Acuera

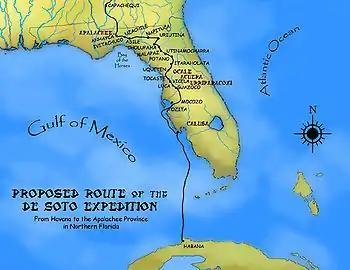
Route of the de Soto Expedition.

In 1539 Hernando de Soto landed in Tampa Bay with more than 600 men and 200 horses. The expedition intended to live off the land, taking food stored in the towns along their path. De Soto received a report of a large town named Acuera, said to have abundant maize. De Soto's main forces moved north from Tampa Bay to Ocale, where they stopped for two weeks. While at Ocale, de Soto twice sent soldiers to seize maize from Acuera. The Acuera strongly resisted the Spanish incursions. Garcilaso de la Vega, known as El Inca, in his later romanticized and somewhat less than reliable history of the de Soto expedition, portrayed the Acuera as proud and fierce warriors.